A Conference about the Next Succession

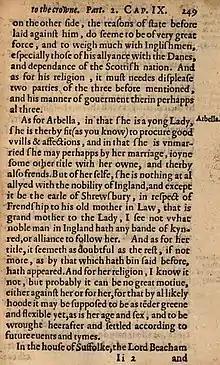
Page from "A Conference about the Next Succession", on the future succession to Elizabeth I, discussing Lady Arbella Stuart

"A Conference" was immediately effective in reopening the issue of the succession to Elizabeth, which at the time was difficult to debate in England. It provoked numerous replies, in the succession tract genre. It has also been considered a leading work of political thought of the period, arguing as it does in terms of resistance theory, and against the dynastic tradition of primogeniture. It was widely assumed at the time that the book's intention was to promote the claim to the English throne of Isabella Clara Eugenia.